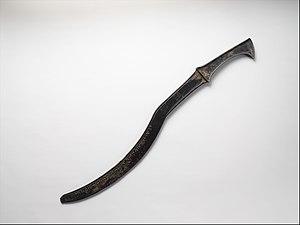
L'Assyrie est une ancienne région du nord de la Mésopotamie, qui tire son nom de la ville d'Assur, du même nom que sa divinité tutélaire. À partir de cette région s'est formé, au IIᵉ millénaire av. J.-C., un royaume puissant qui devient plus tard un empire. Aux VIIIᵉ et VIIᵉ siècles av. J.-C., l'Assyrie contrôle des territoires s'étendant sur la totalité ou sur une partie de plusieurs pays actuels, comme l'Irak, la Syrie, le Liban, la Turquie et l'Iran.